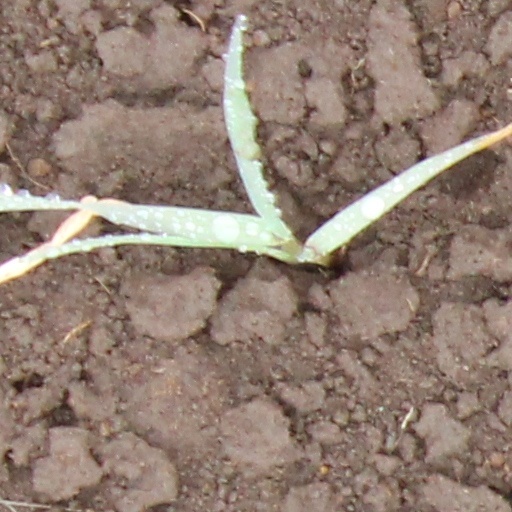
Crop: wheat